Evermore (band)

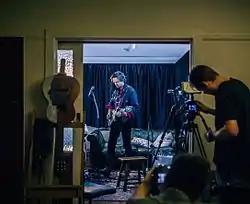
Peter Hume (centre), 2015

Upon return to Australia in early 2010, Evermore took time off from touring, to start writing and recording their next studio album. Jon Hume built a new recording studio, The Stables Recording Studio, in 2011 in Macedon Ranges, Victoria. Early that year they took a portable recording studio on a round-the-world song writing trip.